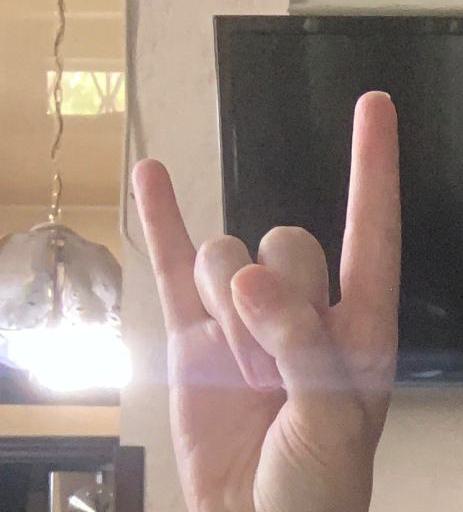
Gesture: rock